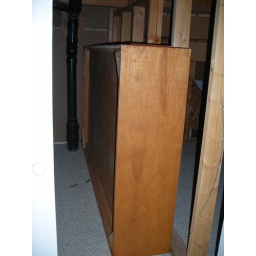
Heavy bed base under stairs. It is still in the basement for seller to pick up.